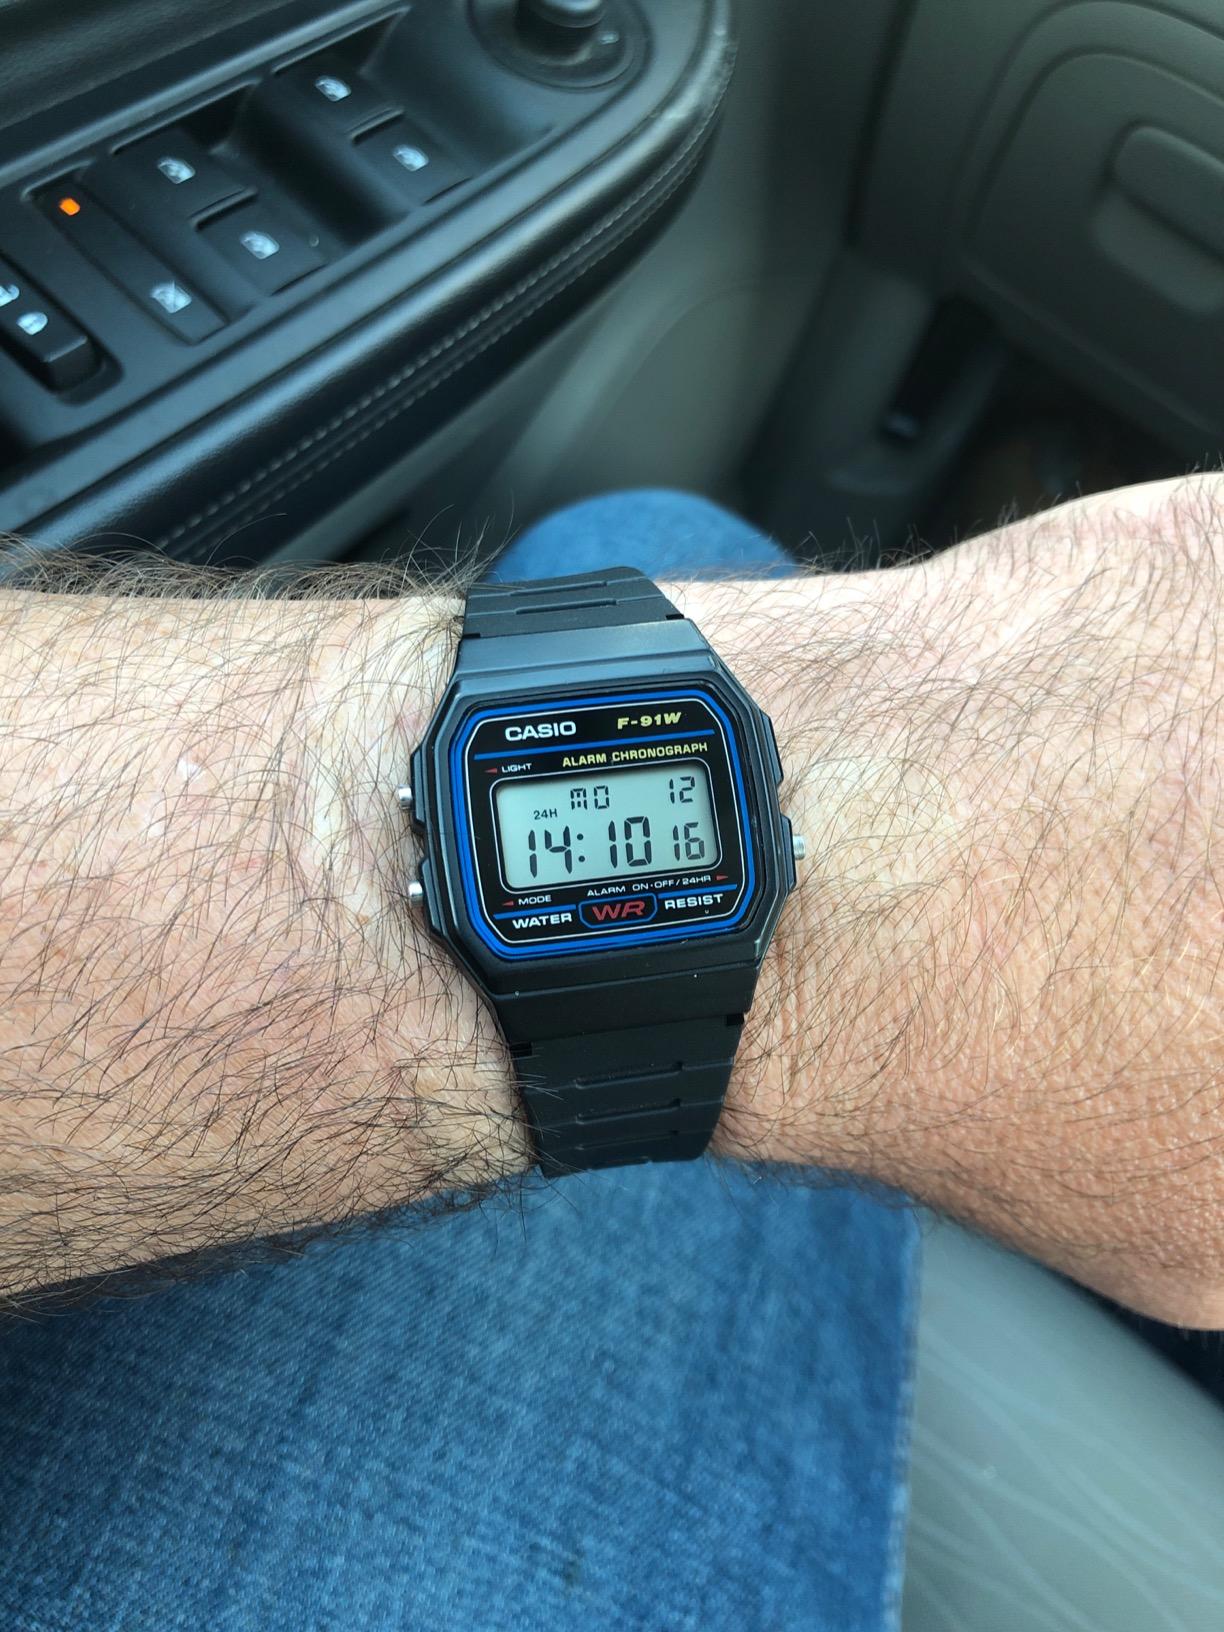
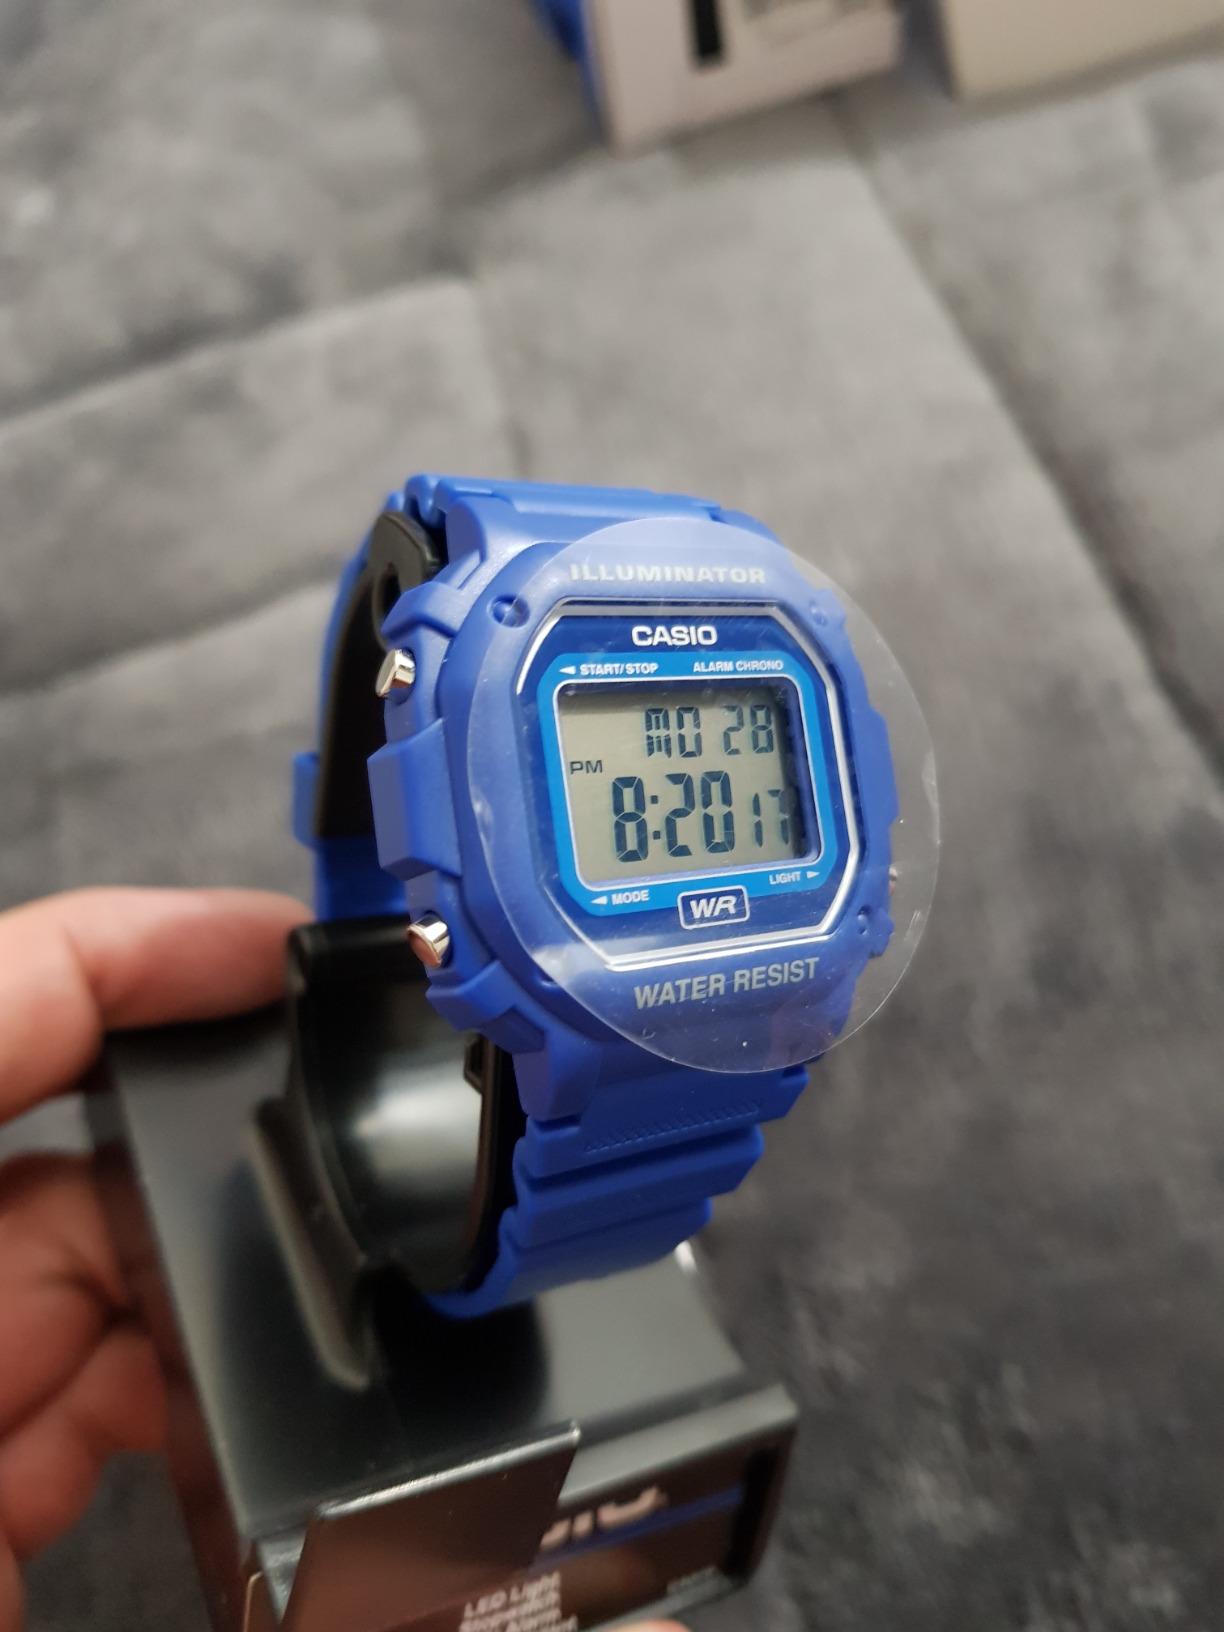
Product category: accessories_watch
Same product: no